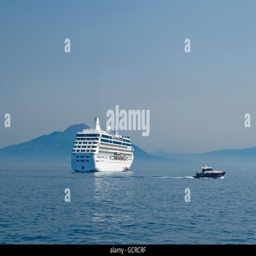
a cruise ship on a misty morning moored in the background